Ashton, Maryland

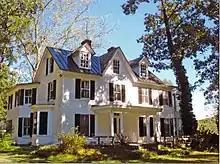
A home in Ashton

Ashton is an unincorporated community in Montgomery County, Maryland, United States. The commercial center of Ashton lies at the junction of Route 108 (Ashton Road) and New Hampshire Avenue (Route 650). The etymology of Ashton is unclear, as some longtime residents claim that it comes from reference to a large ash tree that stood at the junction of routes 108 and 650. Others have stated that it is a portmanteau of the names of two Thomas family homes, Ashland and Clifton, each located one mile from the junction.